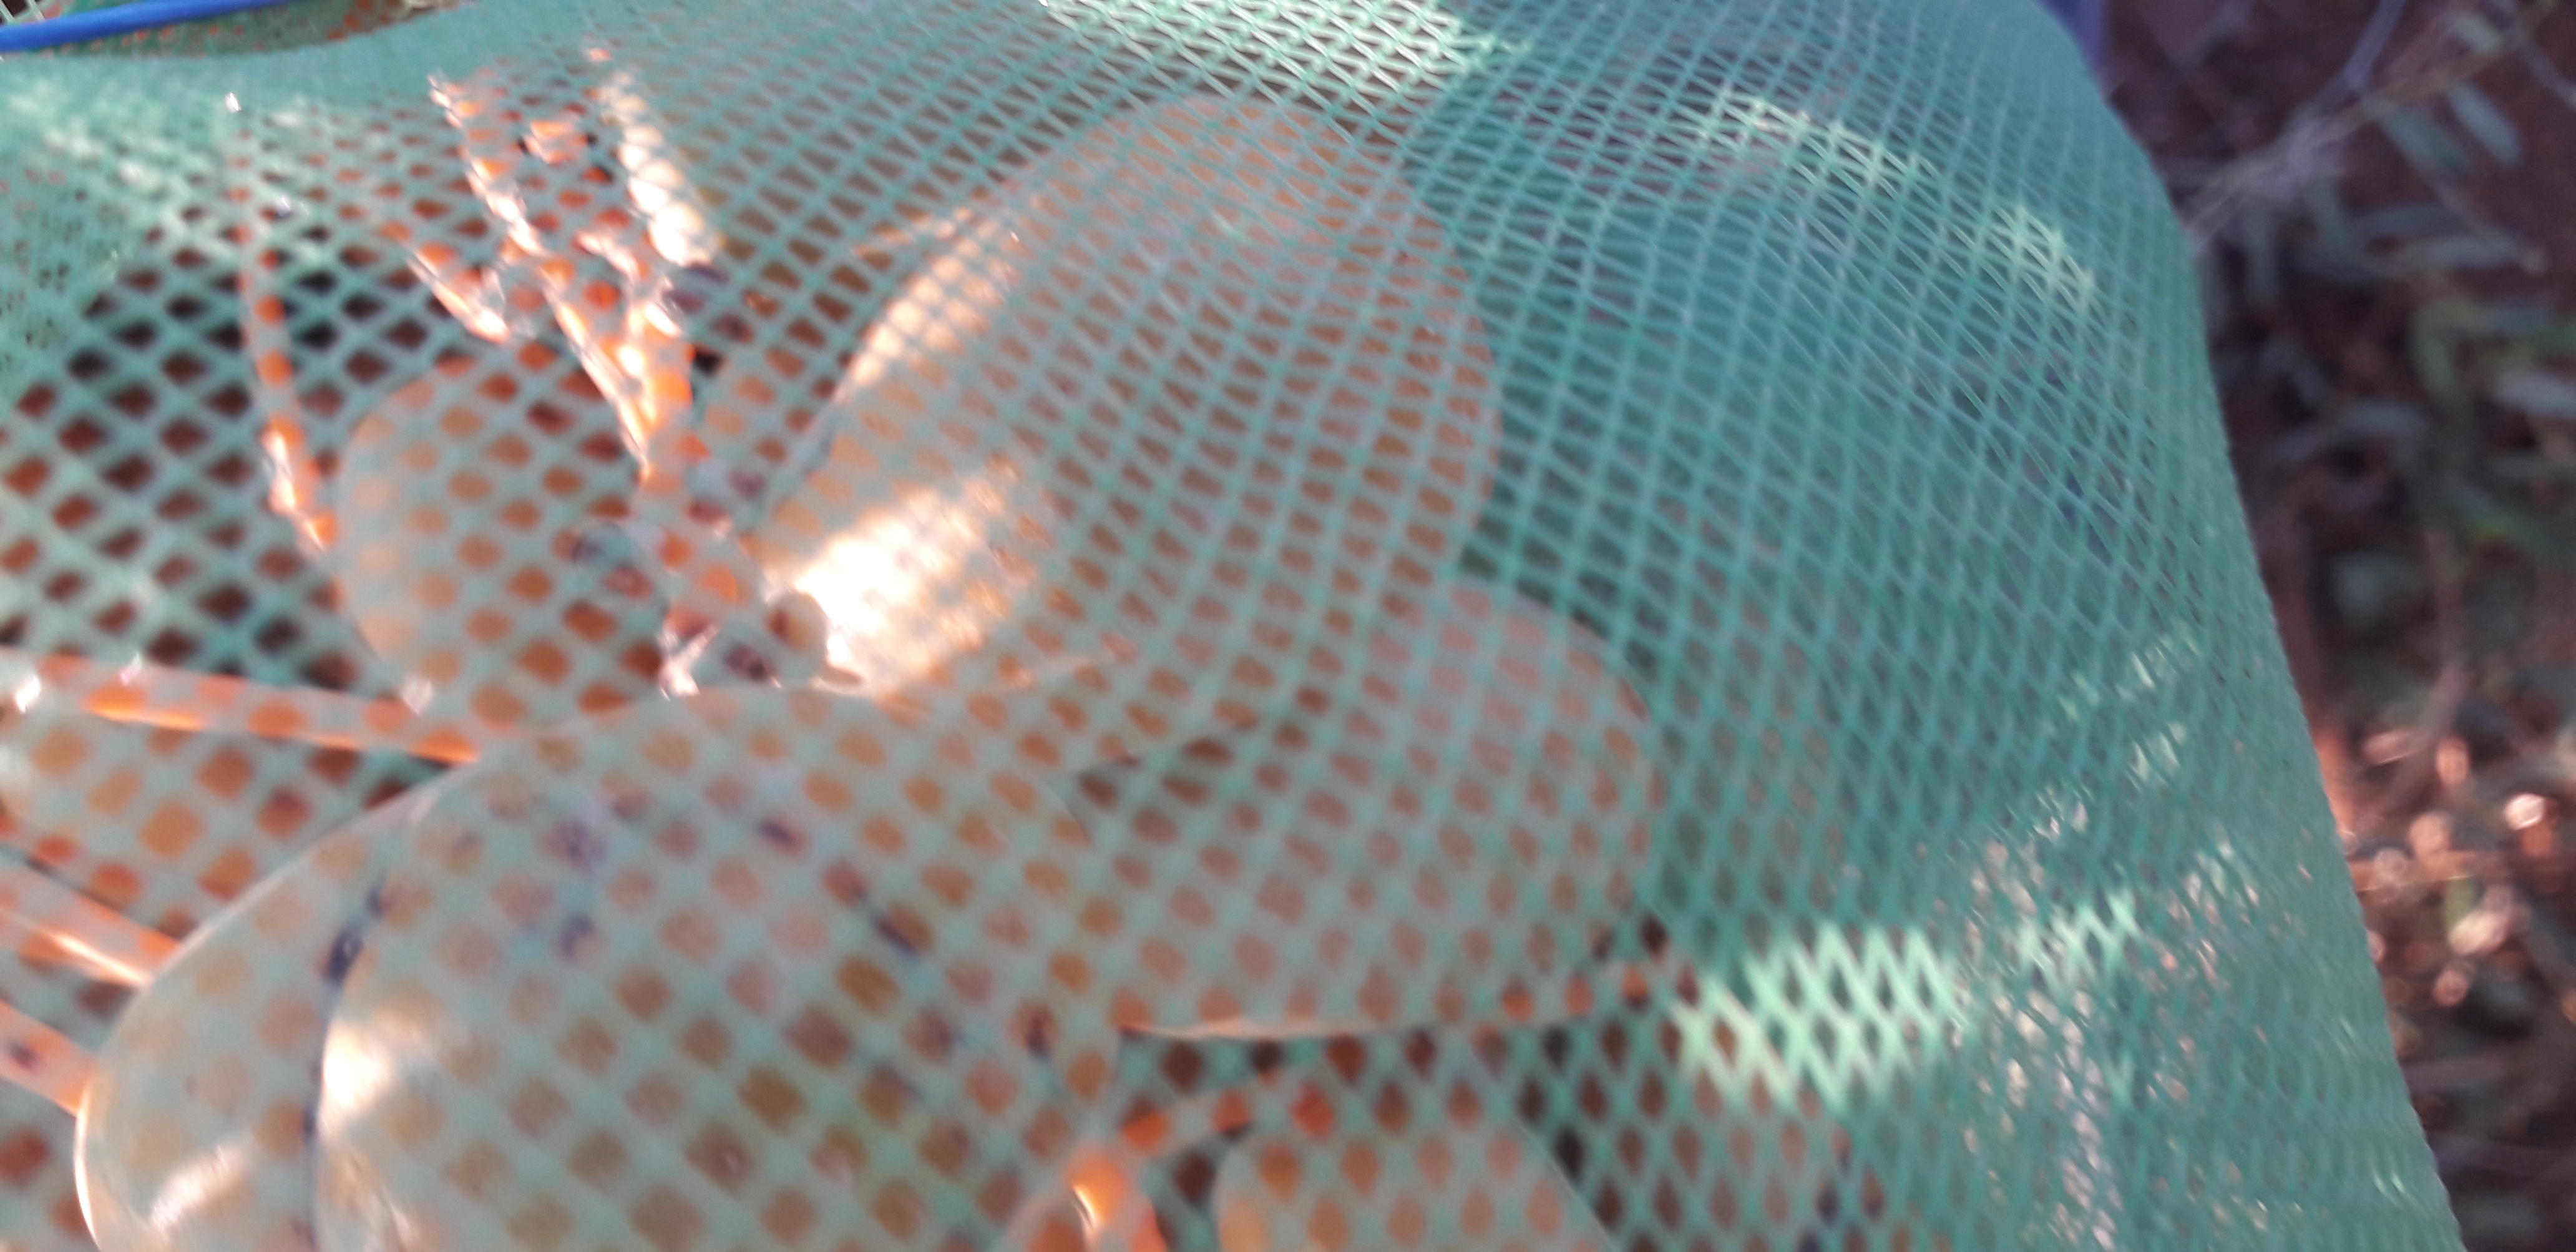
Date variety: Boufagous